Celebrity Big Brother (British TV series) series 19

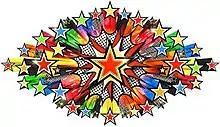
Series nineteen logo

Celebrity Big Brother 19, also known as Celebrity Big Brother: All-Stars vs. New Stars, was the nineteenth series of the British reality television series "Celebrity Big Brother", hosted by Emma Willis and narrated by Marcus Bentley. The series launched on 3 January 2017 and concluded after 32 days on 3 February 2017, making it the joint longest celebrity series to date along with "Celebrity Big Brother 17". The series was shown on Channel 5 in the United Kingdom and 3e in Ireland. Rylan Clark-Neal continued to present the spin-off show "Celebrity Big Brother's Bit on the Side". It was the twelfth celebrity series and eighteenth series of "Big Brother" overall to air on Channel 5.